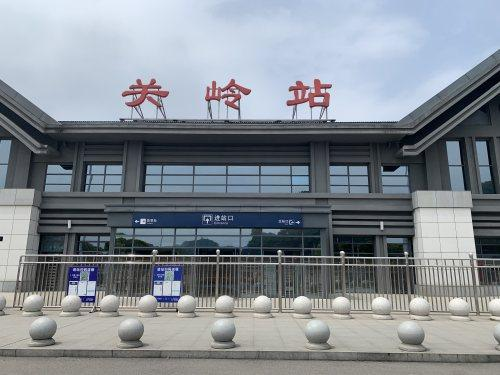
地标名称：关岭站
所在城市：安顺市·关岭布依族苗族自治县